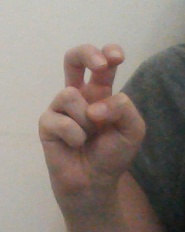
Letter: toot